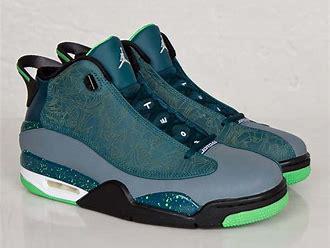
Brand: Jordan
Model: Dub Zero